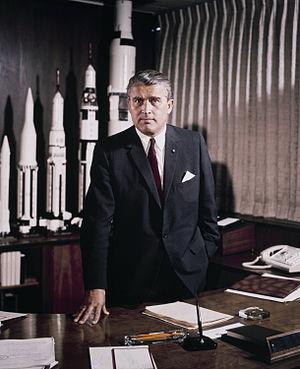
Le Dr. Von Braun, directeur du centre de vol spatial de la NASA, mai 1964 Italiano: Il Dott. von Braun che divenne Direttore del centro di volo spaziale della NASA il 1° Luglio 1960. Maggio 1964. Magyar: 1964 májusában Wernher von Braun a Marshall Space Flight Center-beli íróasztalánál (Huntsville, Alabama) a kifejlesztett és a készülő modellek makettjeivel. Wernher von Braun a II. világháborús német, majd az azutáni egyesült államokbeli rakétaprogram kiemelkedő alakja.
Wernher von Braun est un ingénieur allemand, né le 23 mars 1912 à Wirsitz, en Posnanie, et mort le 16 juin 1977 à Alexandria, en Virginie. Pendant la Seconde Guerre mondiale, il est l'un des principaux ingénieurs qui permettent le vol des fusées allemandes de type V2, le premier missile balistique de l'histoire ; dans l'administration du Troisième Reich, il atteint le grade de SS-Sturmbannführer. Transféré aux États-Unis après la capitulation allemande, il est naturalisé américain en 1955 et joue un rôle majeur dans le développement des fusées, notamment celles qui ont permis la conquête spatiale américaine.